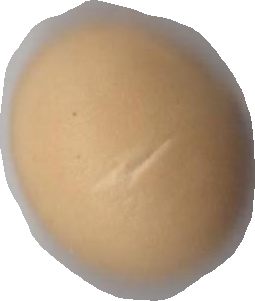
Variety: Dega